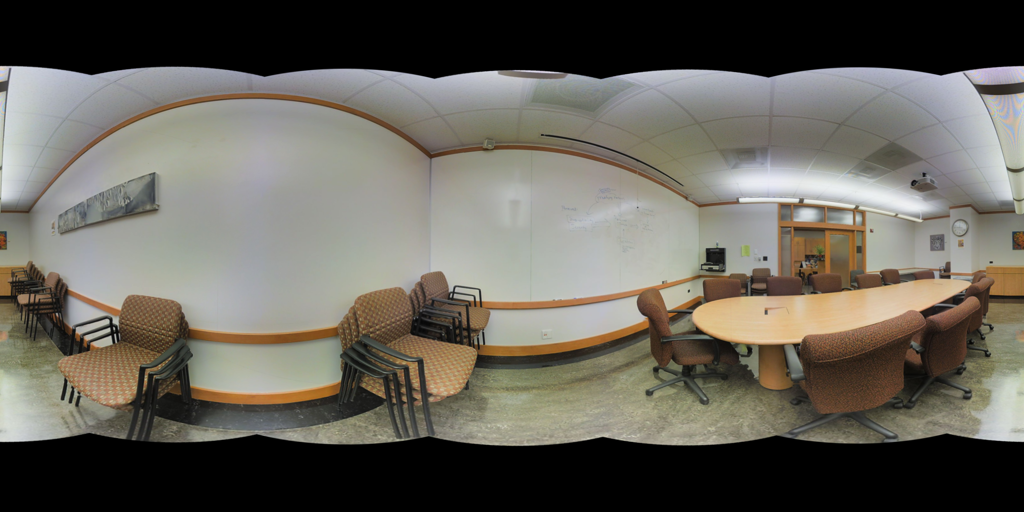
Referred object: the round wall clock near the door

Referred object: the large whiteboard

Referred object: the chair opposite the whiteboard